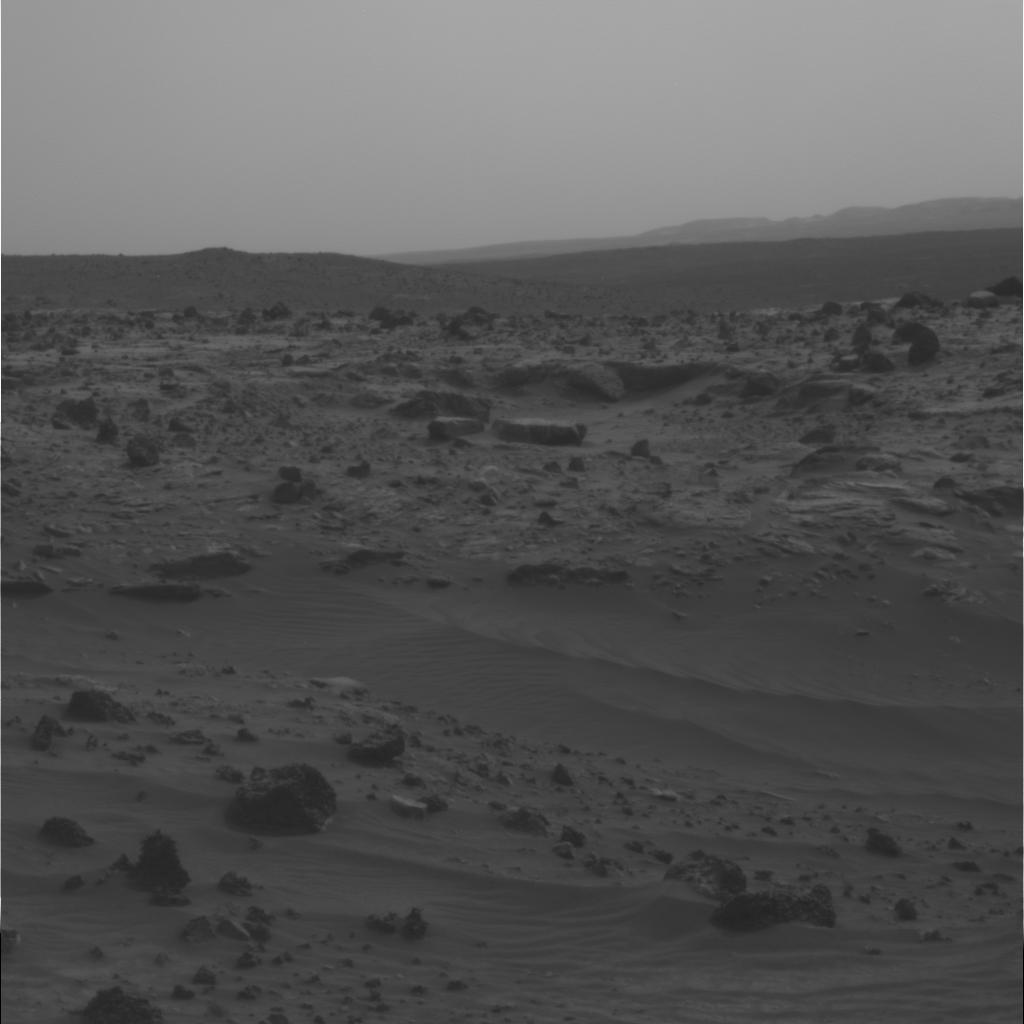
Surface features visible: Rock Outcrops, Float Rocks, Clasts, Dunes/Ripples, Soil, Distant Vista, Sky